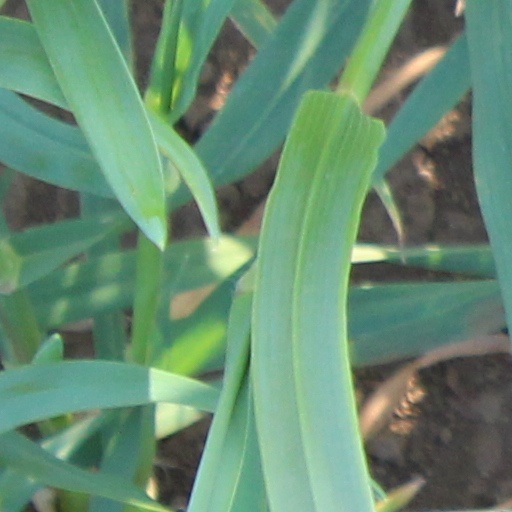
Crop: wheat